Nuremberg–Ingolstadt high-speed railway

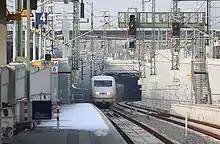
ICE S during a measurement run in front of the Audi tunnel at the start of the new line in Ingolstadt

During the first test runs at high speed, a tunnel boom occurred repeatedly at the portals of the Irlahüll and Euerwang tunnels. This necessitated the installation of sound absorbers in March and April 2006 and delayed preparations for the line's commissioning. In April 2006, the staff training trips began, during which the train drivers undertook route familiarisation trips with ICE 3 sets and carried out towing exercises. On 6 May 2006, a rescue exercise took place in the Euerwang Tunnel. The evacuation of an ICE with about 250 passengers was rehearsed through two emergency exits. A trial operation with several vehicles was carried out from 2 to 27 May.